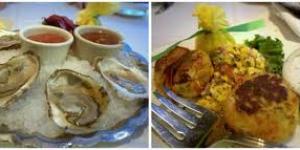
salmon a la plancha jugoso con gulas y salsa de olivas y anchoas